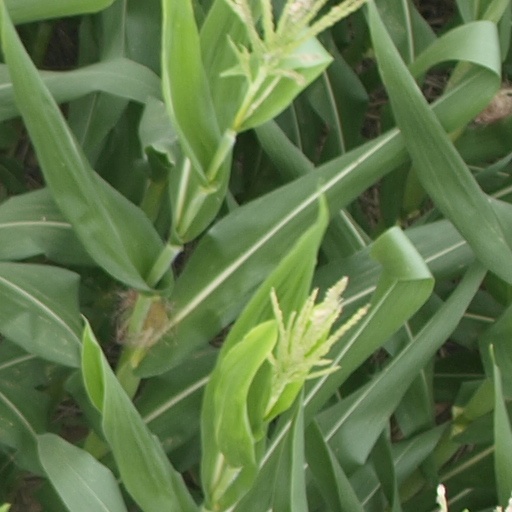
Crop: maize; corn